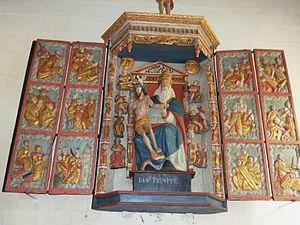
Loqueffret, en breton Lokeored, est une commune du centre du Finistère, en région Bretagne, dans l'ouest de la France. Situé au sud des monts d'Arrée, dans la partie orientale du Parc naturel régional d'Armorique, c'est un petit village rural, ancienne patrie des Pilhaouers.
L'église Sainte-Geneviève est une église située sur la commune de Loqueffret, construite à partir de la fin du XVᵉ siècle. Le nom de l'église est en l'honneur de sainte Geneviève de Loqueffret, une sainte bretonne du Xᵉ siècle. En forme de Tau, bâtie en granit, de style gothique, elle possède deux grandes entrées : son portail Ouest plein cintre et le porche Sud, aux niches intérieures comprenant autrefois les statues des douze apôtres. Son toit est en ardoise. Son clocher, plusieurs fois reconstruit, a été achevé dans sa forme actuelle en 1771, sa flèche en 1850.